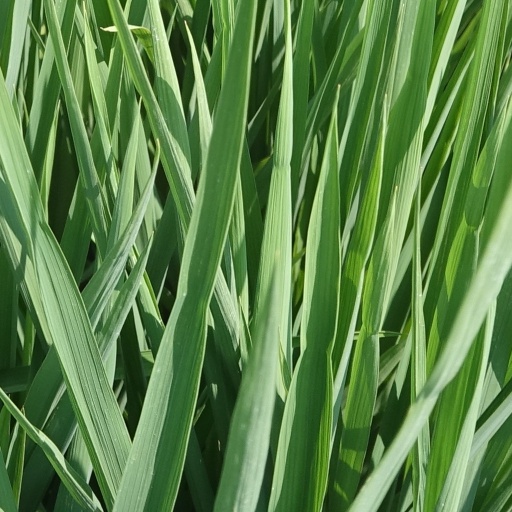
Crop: rice